Newman Brothers Building

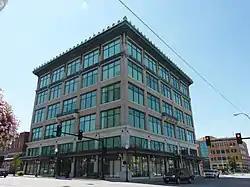

The Newman Brothers Building is a former commercial building in Joplin, Missouri. The building was the home of Newman's Department Store from 1910 to 1972. In 1990, the building was entered into the National Register of Historic Places. After going through several owners, the building is now occupied by Joplin city offices. It is located in the Joplin Downtown Historic District.